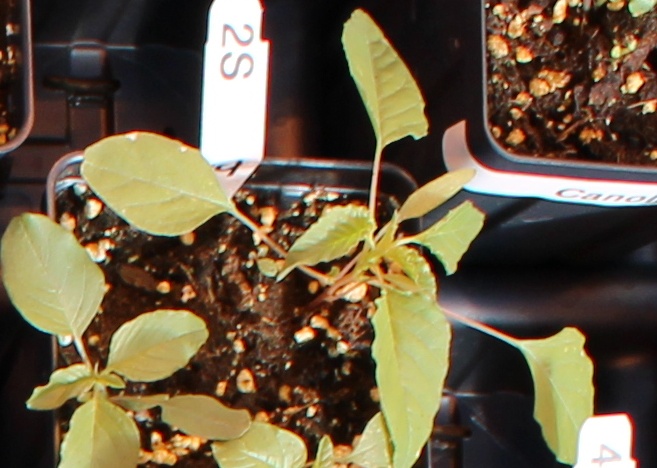
Label: Palmer Amaranth